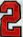
Number: 2